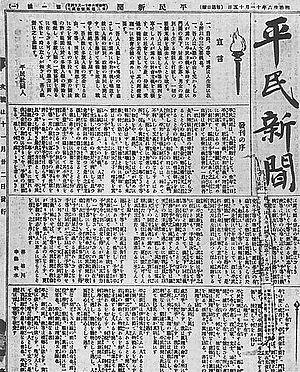
Le Heimin Shimbun est un journal social-démocrate puis socialiste libertaire japonais fondé au début du XXᵉ siècle. Organe de la Société plébéienne, le Heimin Shimbun permis la diffusion des idées progressistes, socialistes et anarchistes au Japon. L'anarchiste Kōtoku Shūsui en est un des principaux rédacteurs.